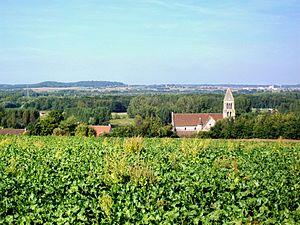
Vue sur l'église Saint-Gervais depuis le sud, avec la vallée de l'Oise au fond
Pontpoint est une commune française située au Sud de la région Hauts-de-France, dans le département de l'Oise. Ses habitants sont appelés les Pontponniens.